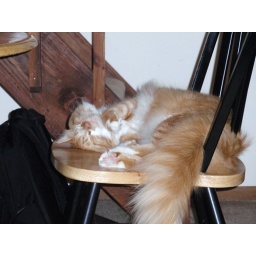
Frankie loved sleeping in this chair at the apartment.